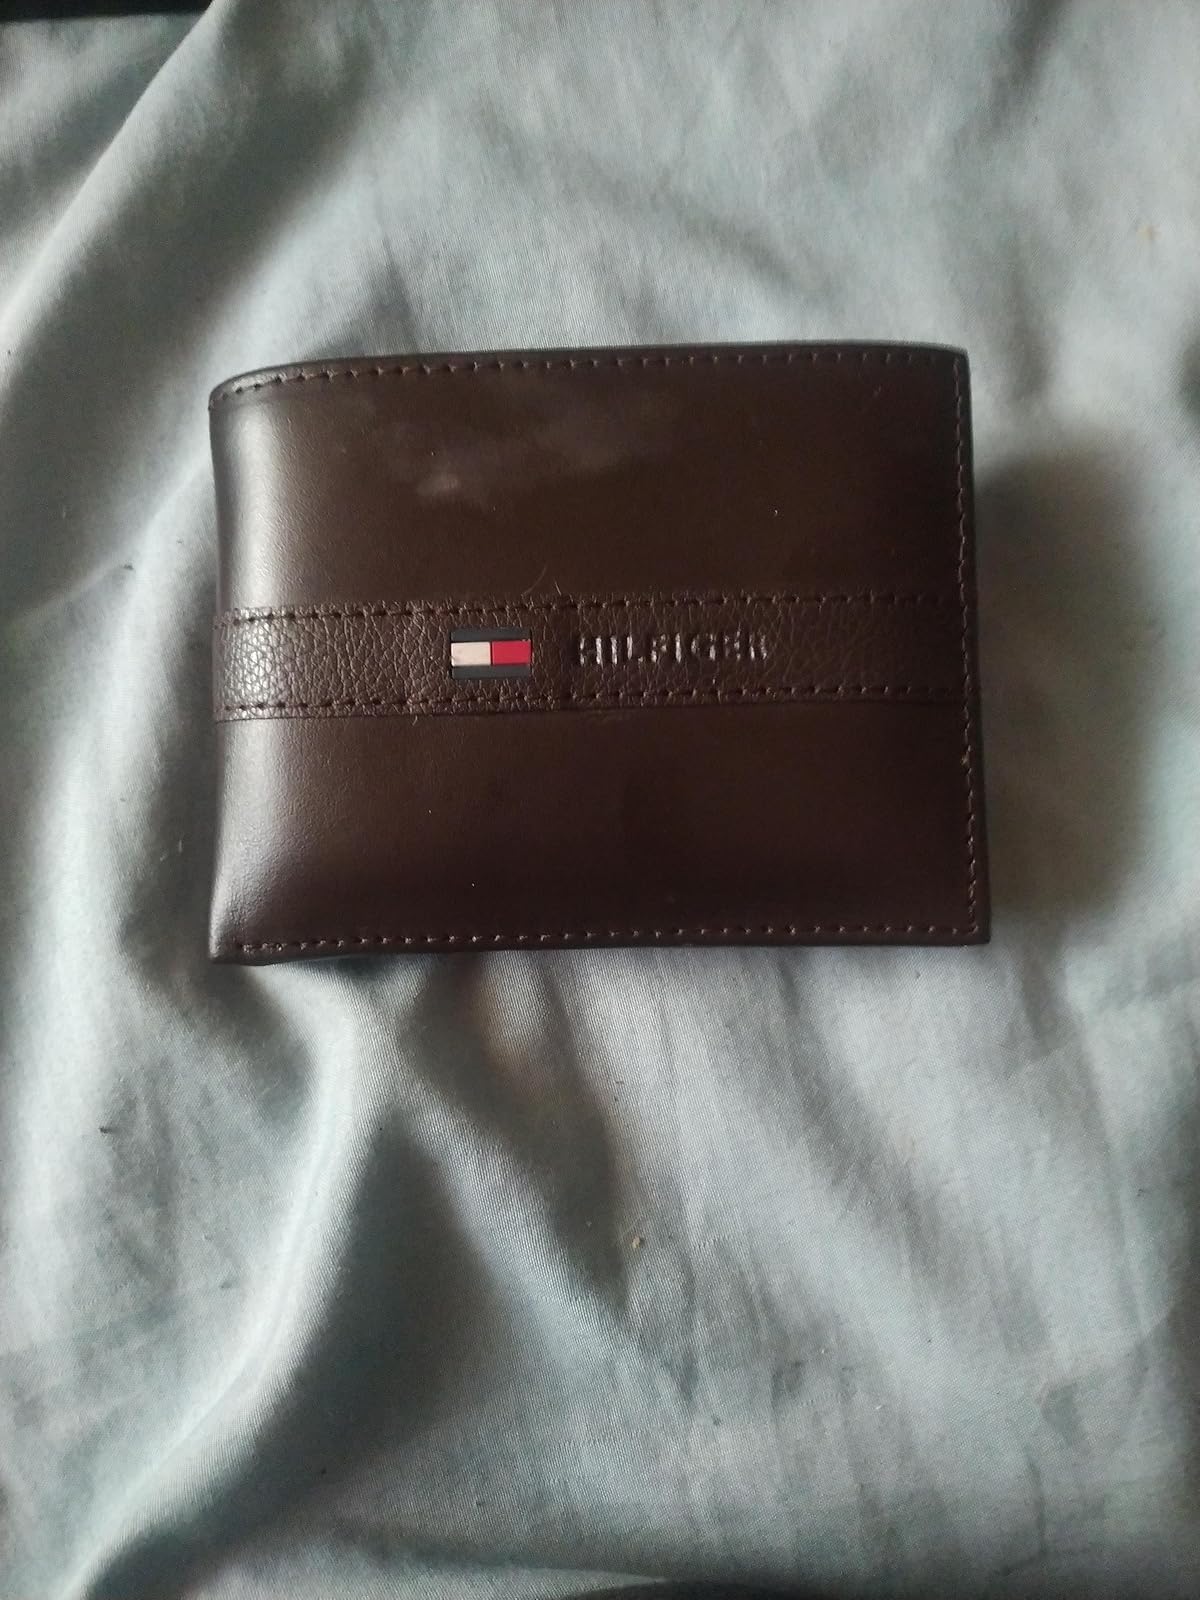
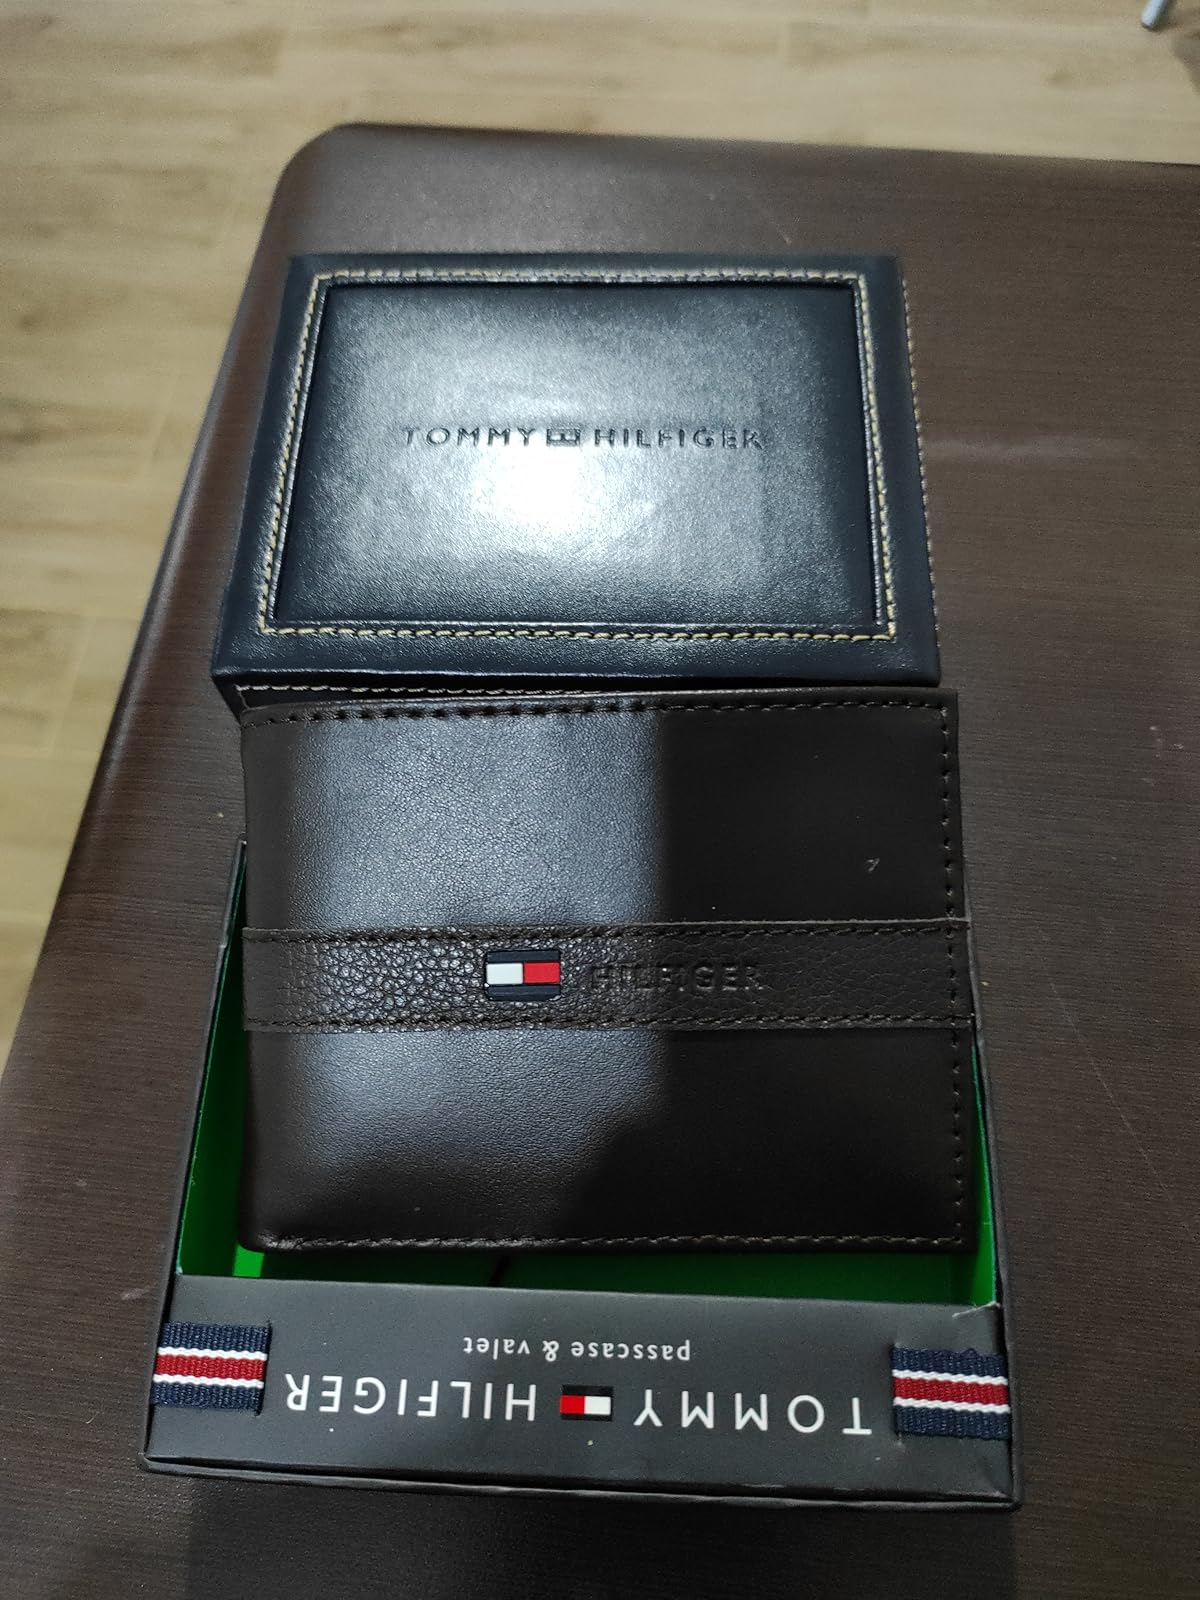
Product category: accessories_wallet
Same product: yes